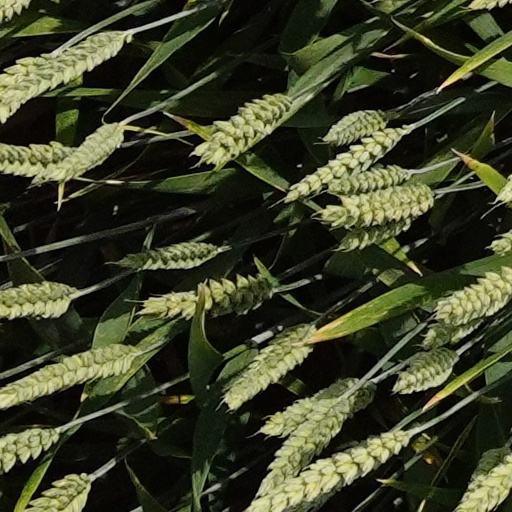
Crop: wheat